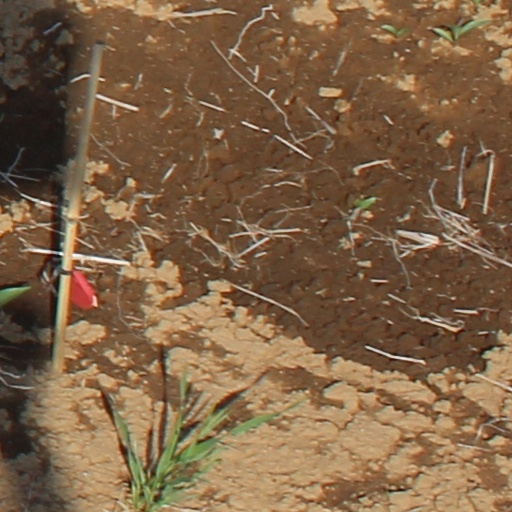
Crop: wheat